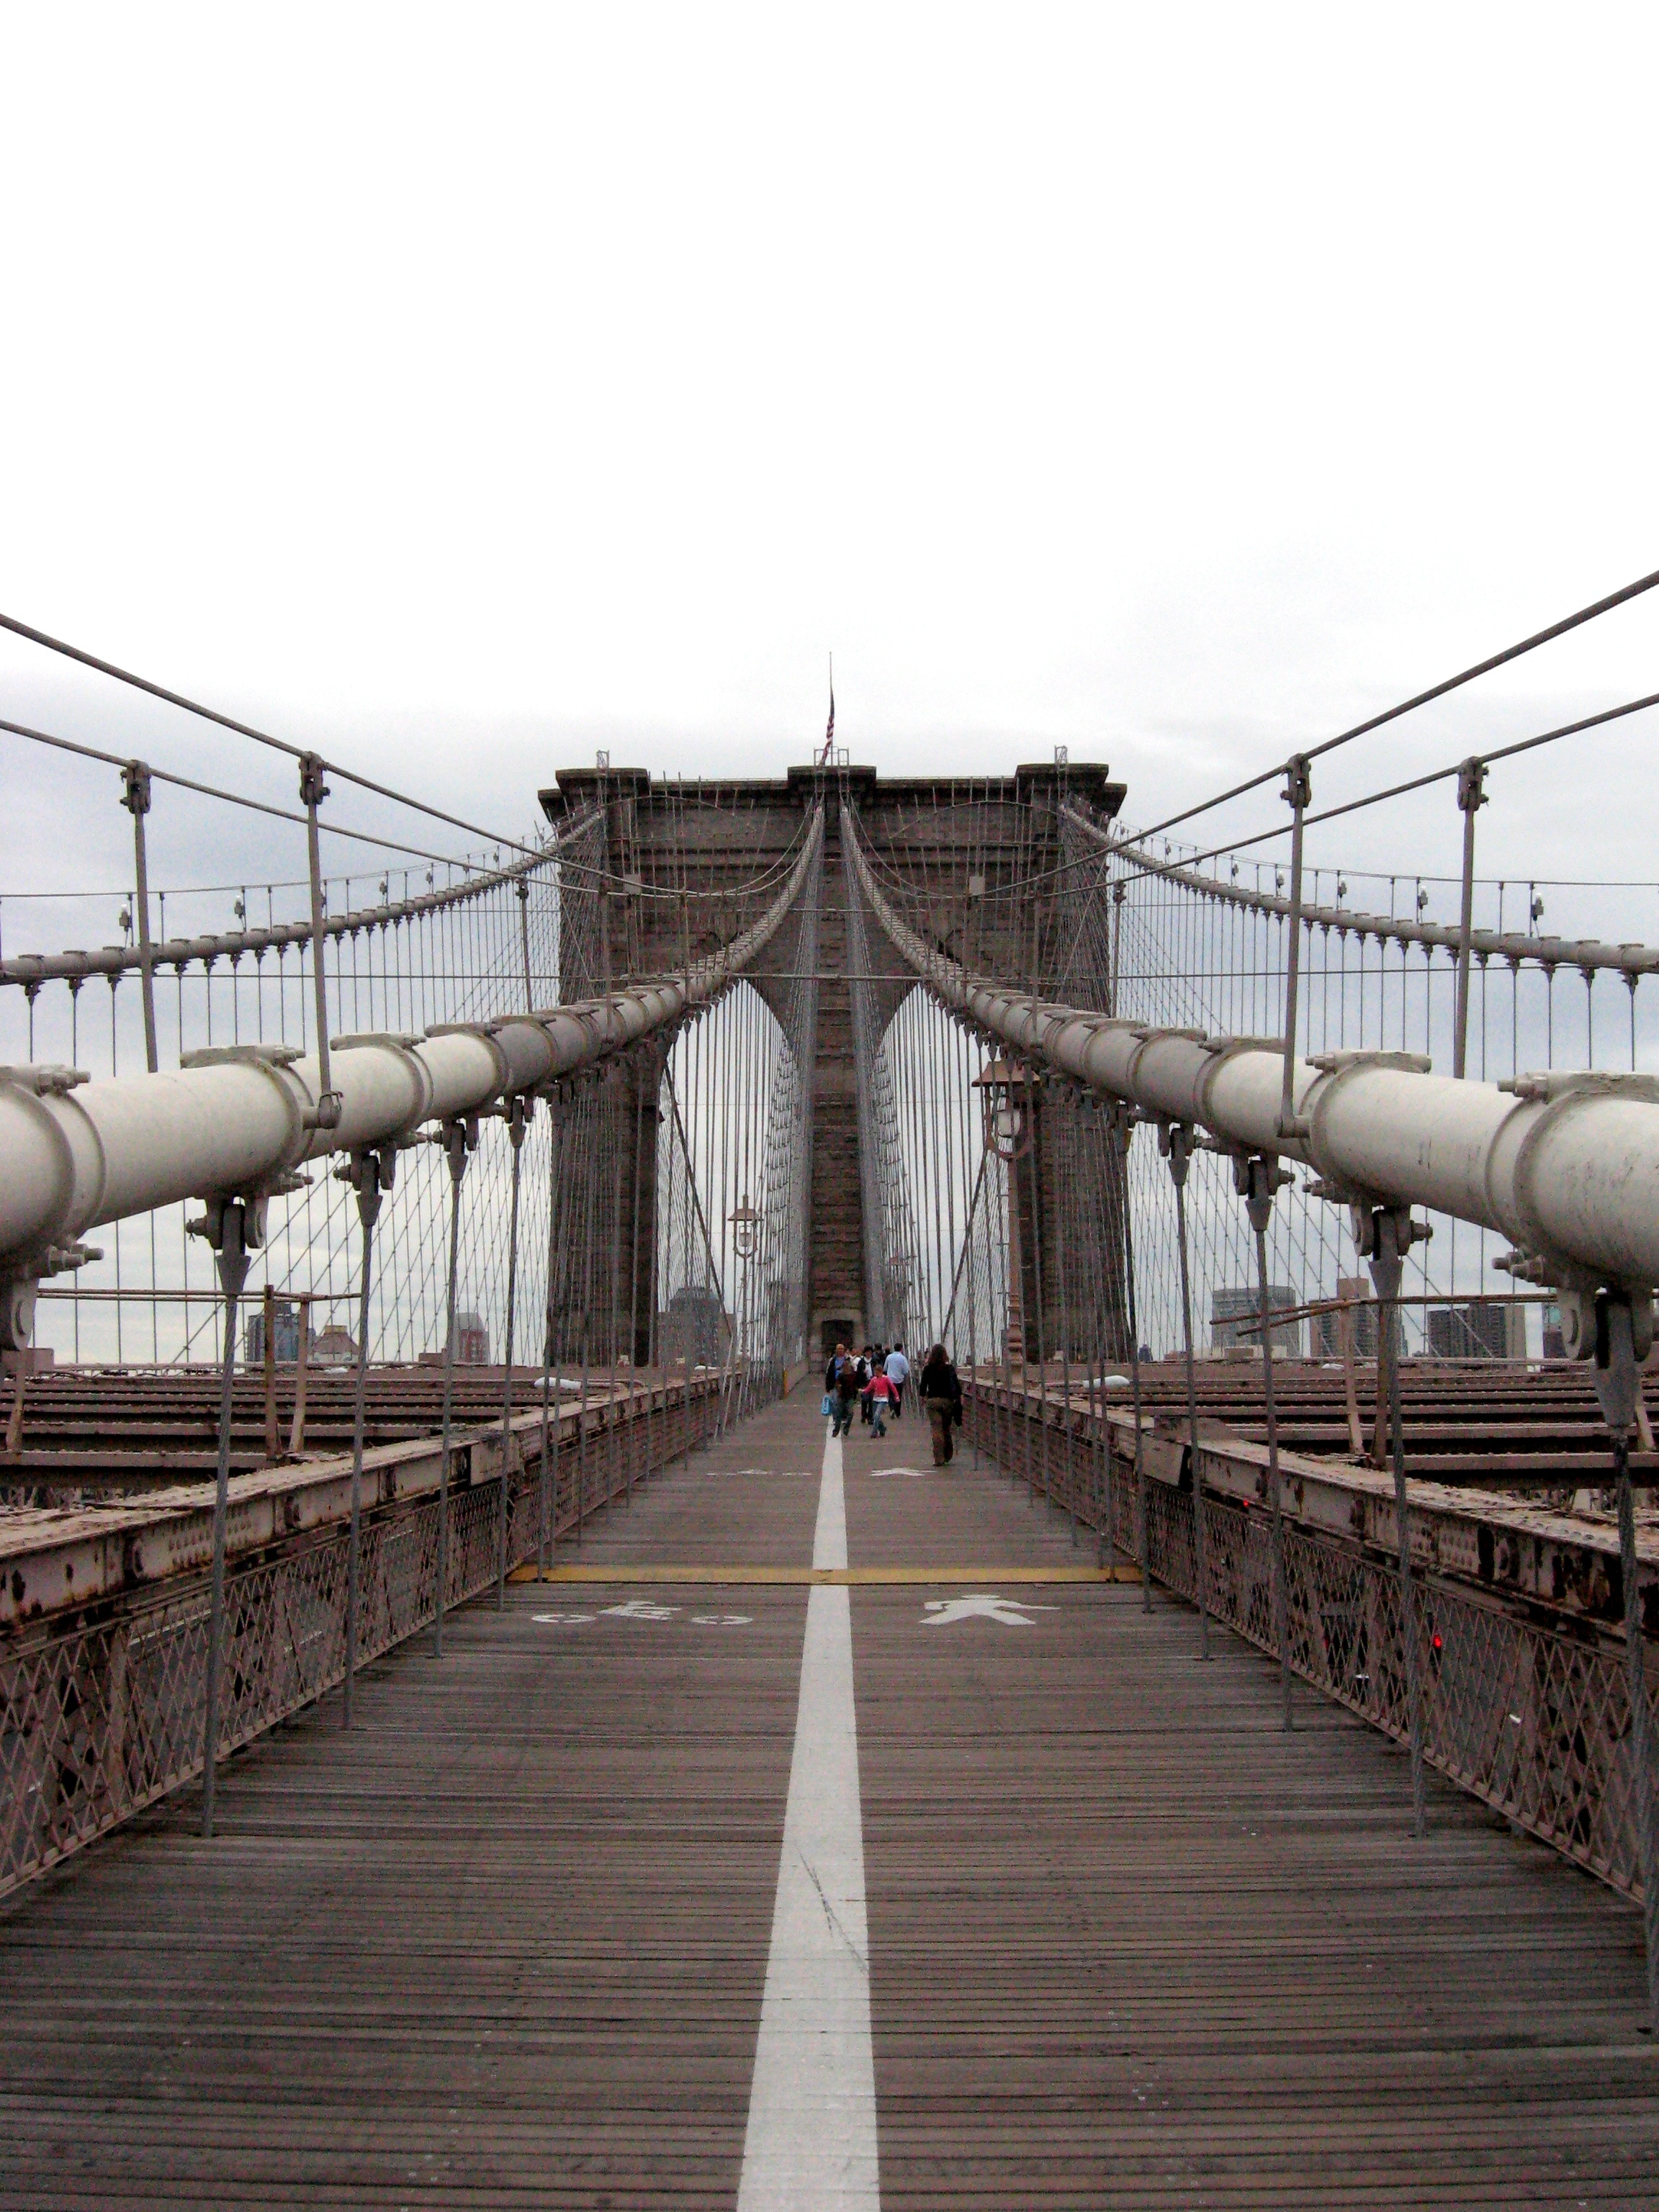
structure, boardwalk, bridge, city, pier, walkway, monument, brooklyn bridge, brooklyn, metropolis, new yok, nonbuilding structure